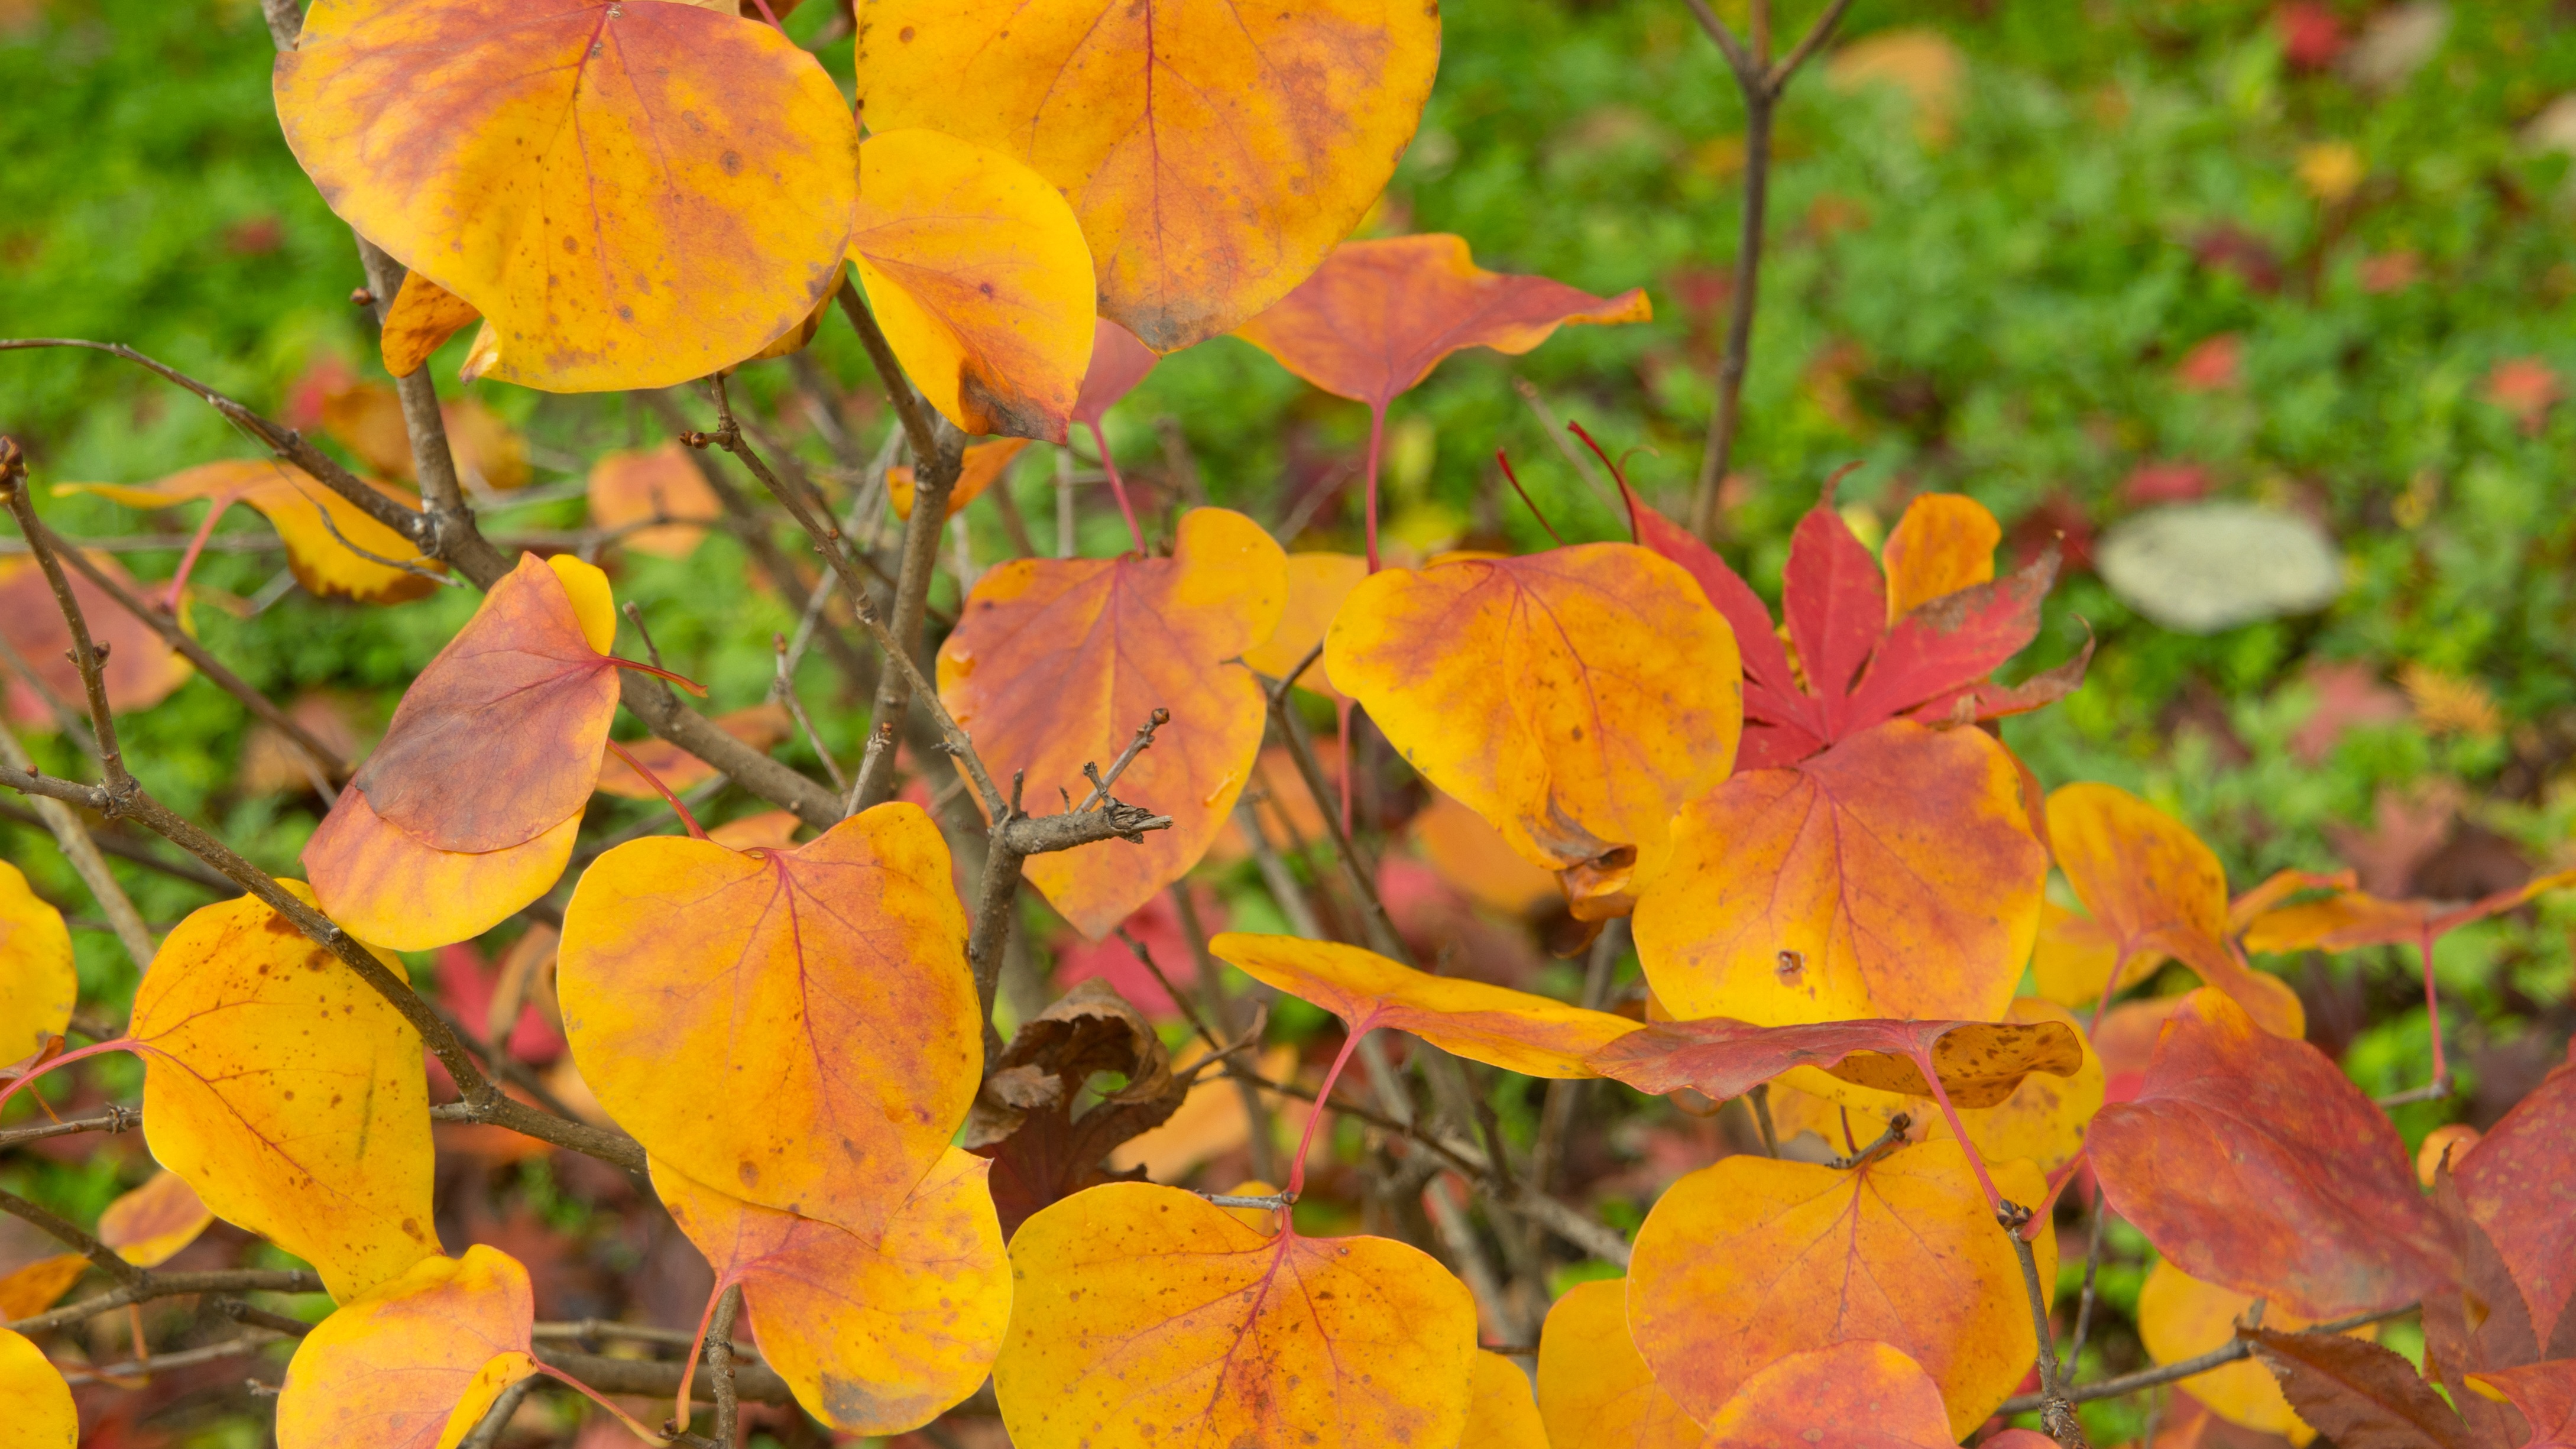
plant, leaf, flower, petal, autumn, memory, botany, yellow, flora, season, wildflower, autumn leaves, flowering plant, annual plant, land plant